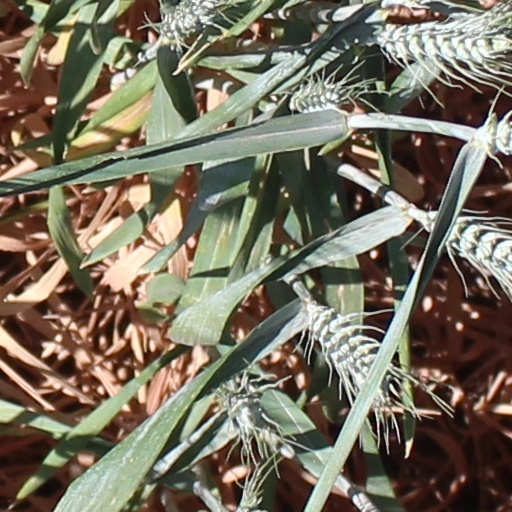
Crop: wheat